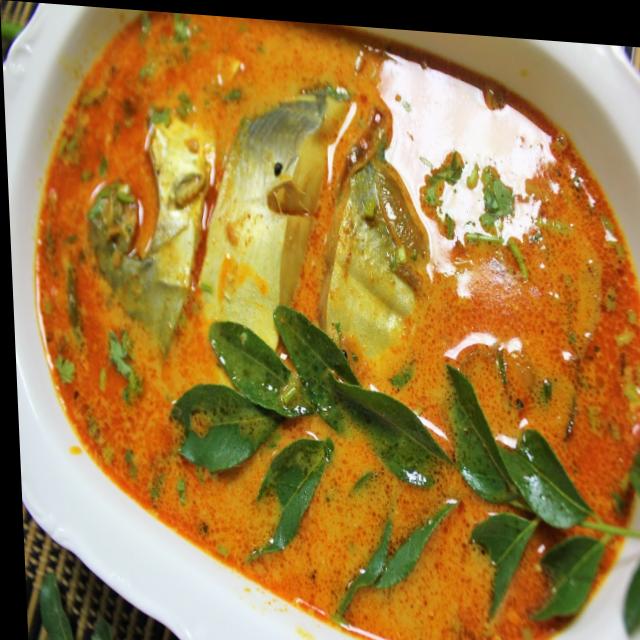
Dish: fish_curry